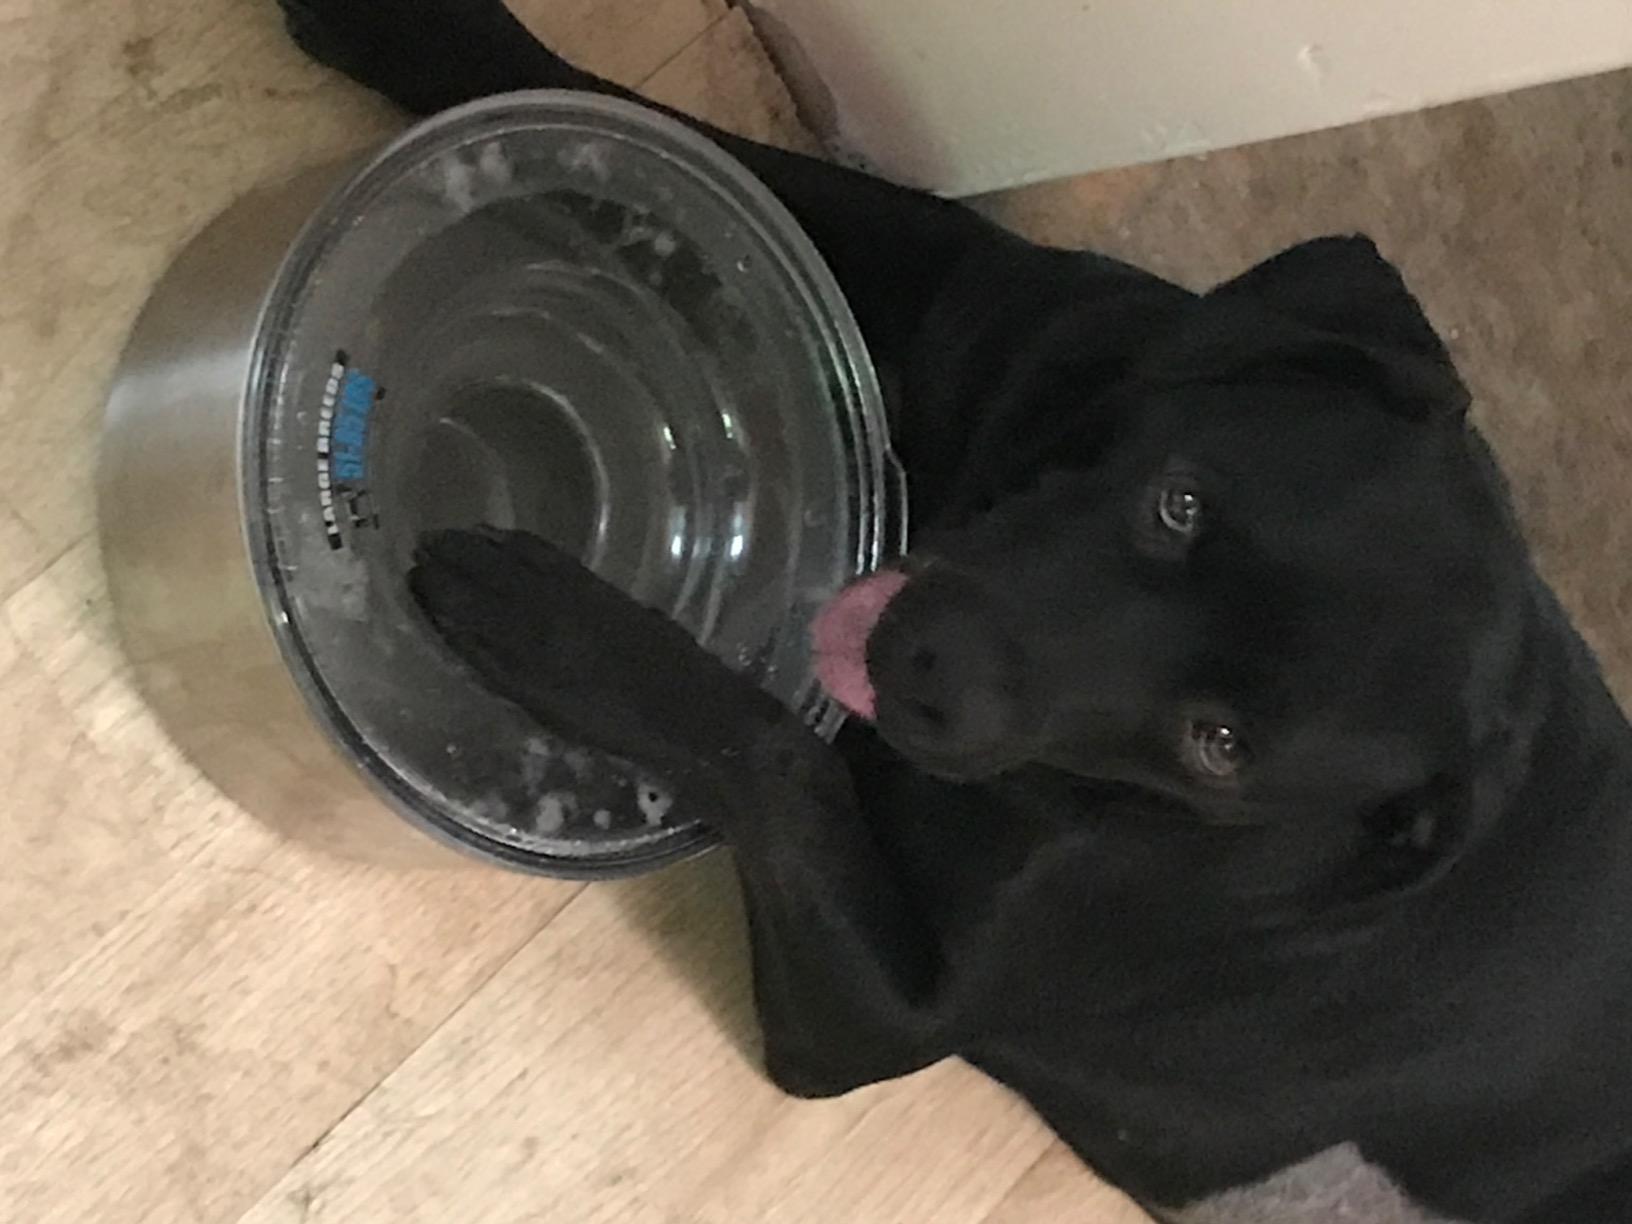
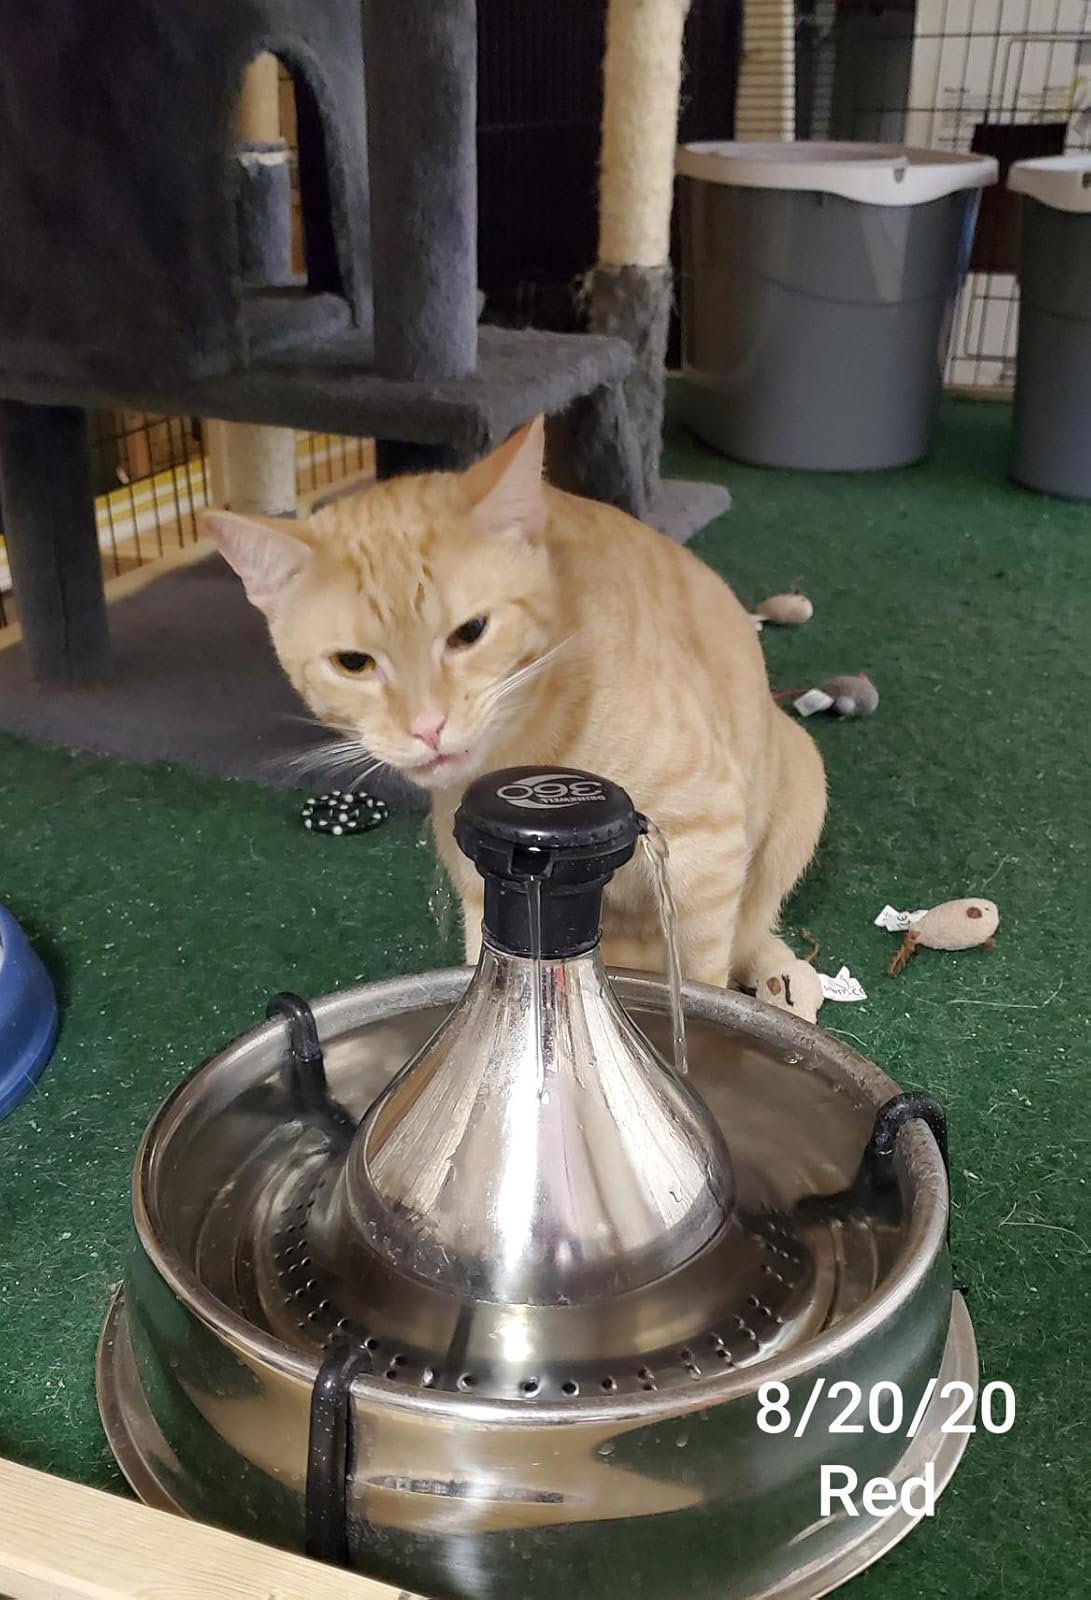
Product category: items_bowl
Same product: no